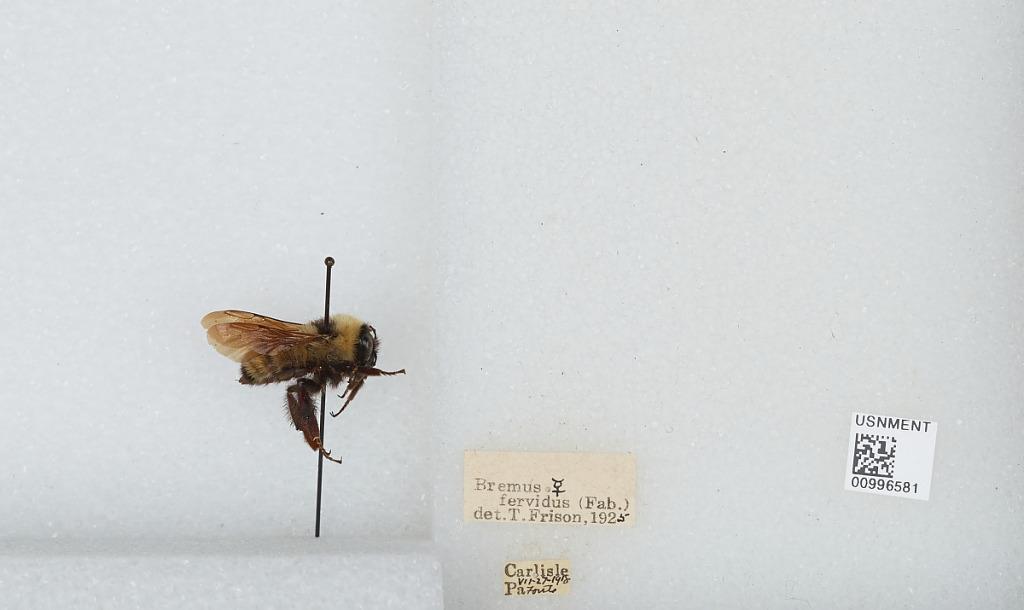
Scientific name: Bombus (Fervidobombus) fervidus fervidus (Fabricius)
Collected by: Fouts
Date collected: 1918-7-27
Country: United States
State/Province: Pennsylvania
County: Cumberland
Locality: Carlisle
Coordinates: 40.2015, -77.1889
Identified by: Frison, T.